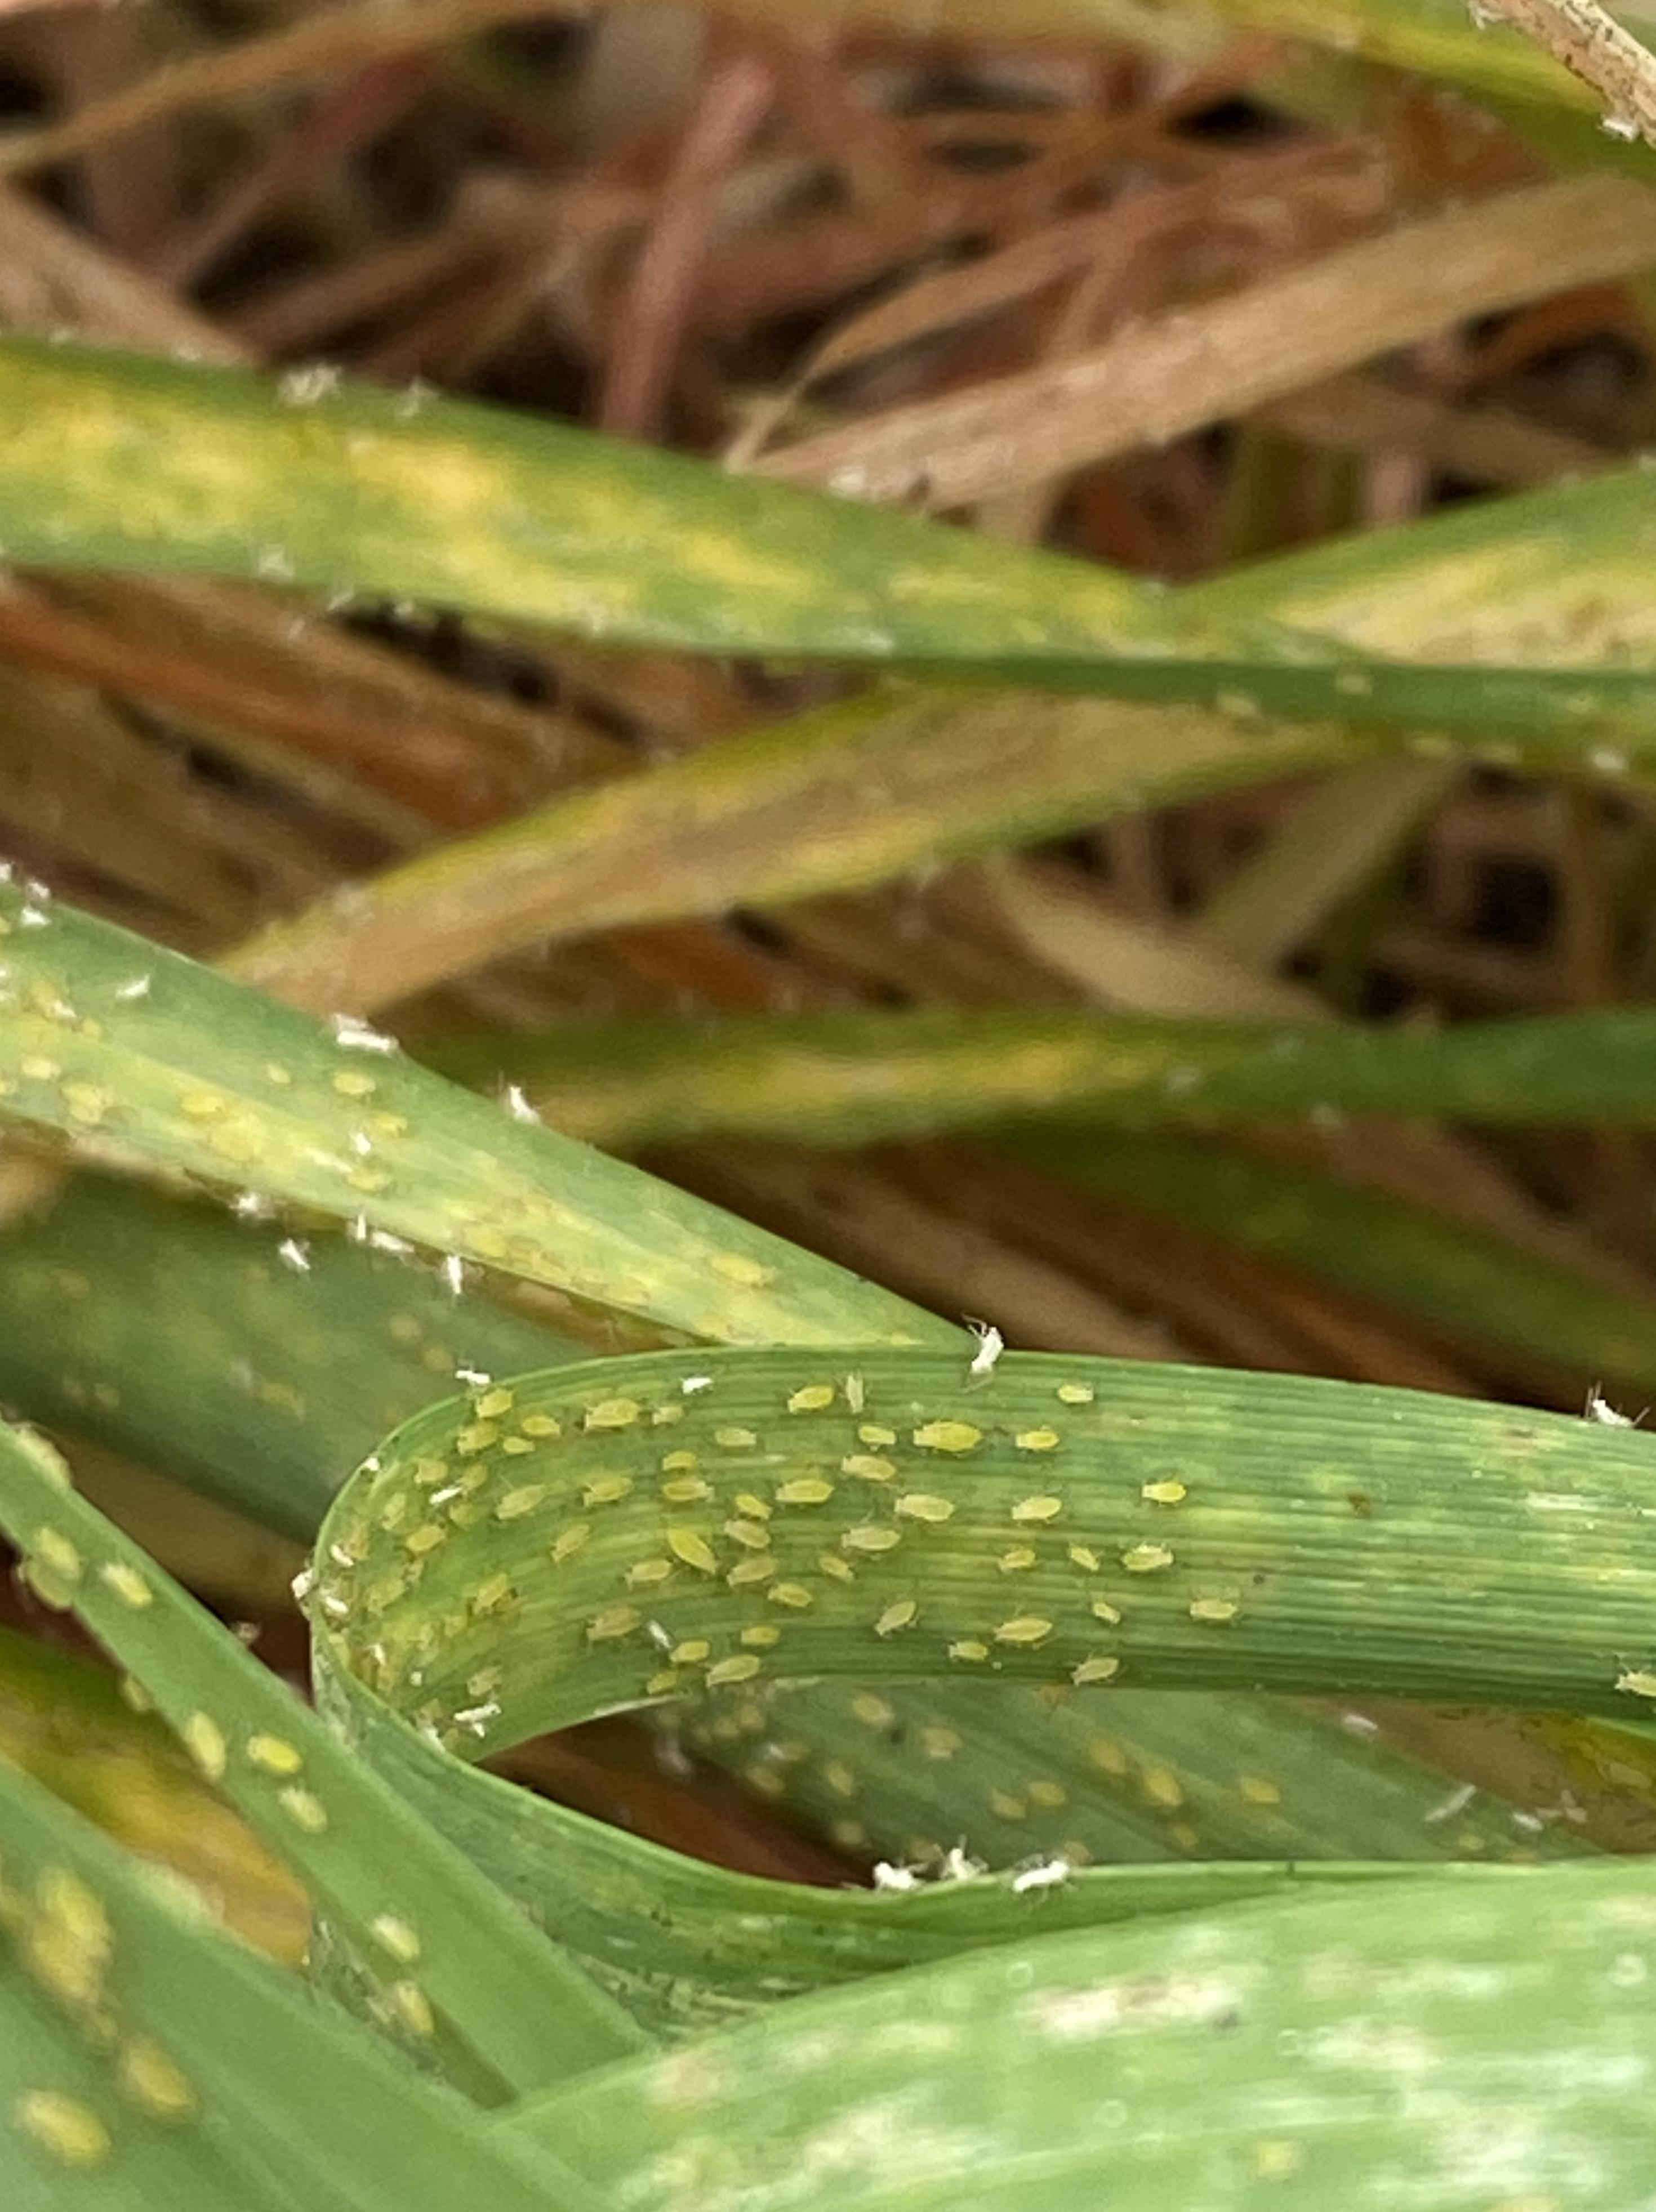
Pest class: cereal_grass_aphid